Alcohol intoxication

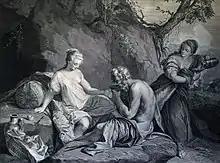
Drunken Lot and his daughters, from an illustrated Torah

Laws on drunkenness vary. In the United States, it is a criminal offense for a person to be drunk while driving a motorized vehicle, except in Wisconsin, where it is only a fine for the first offense. It is also a criminal offense to fly an aircraft or (in some American states) to assemble or operate an amusement park ride while drunk. Similar laws also exist in the United Kingdom and most other countries.